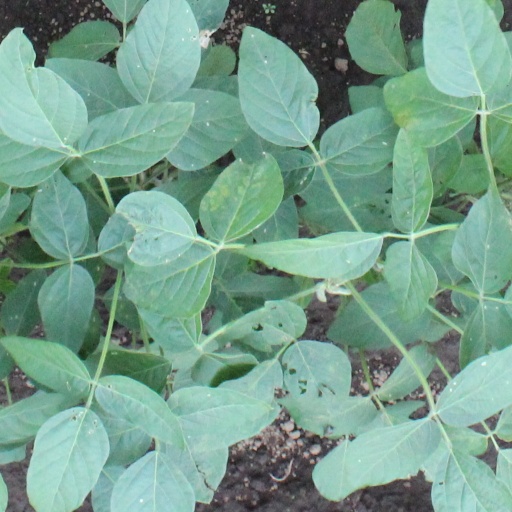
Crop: soybean